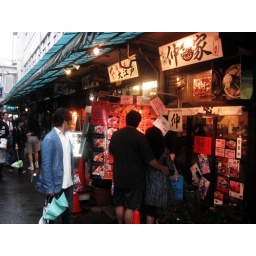
Many sushi restaurants just outside the Tsukiji fish market serve the freshest possible sushi in the world.